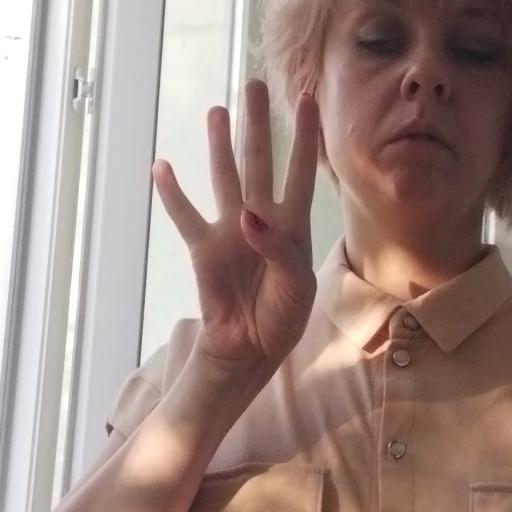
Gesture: four